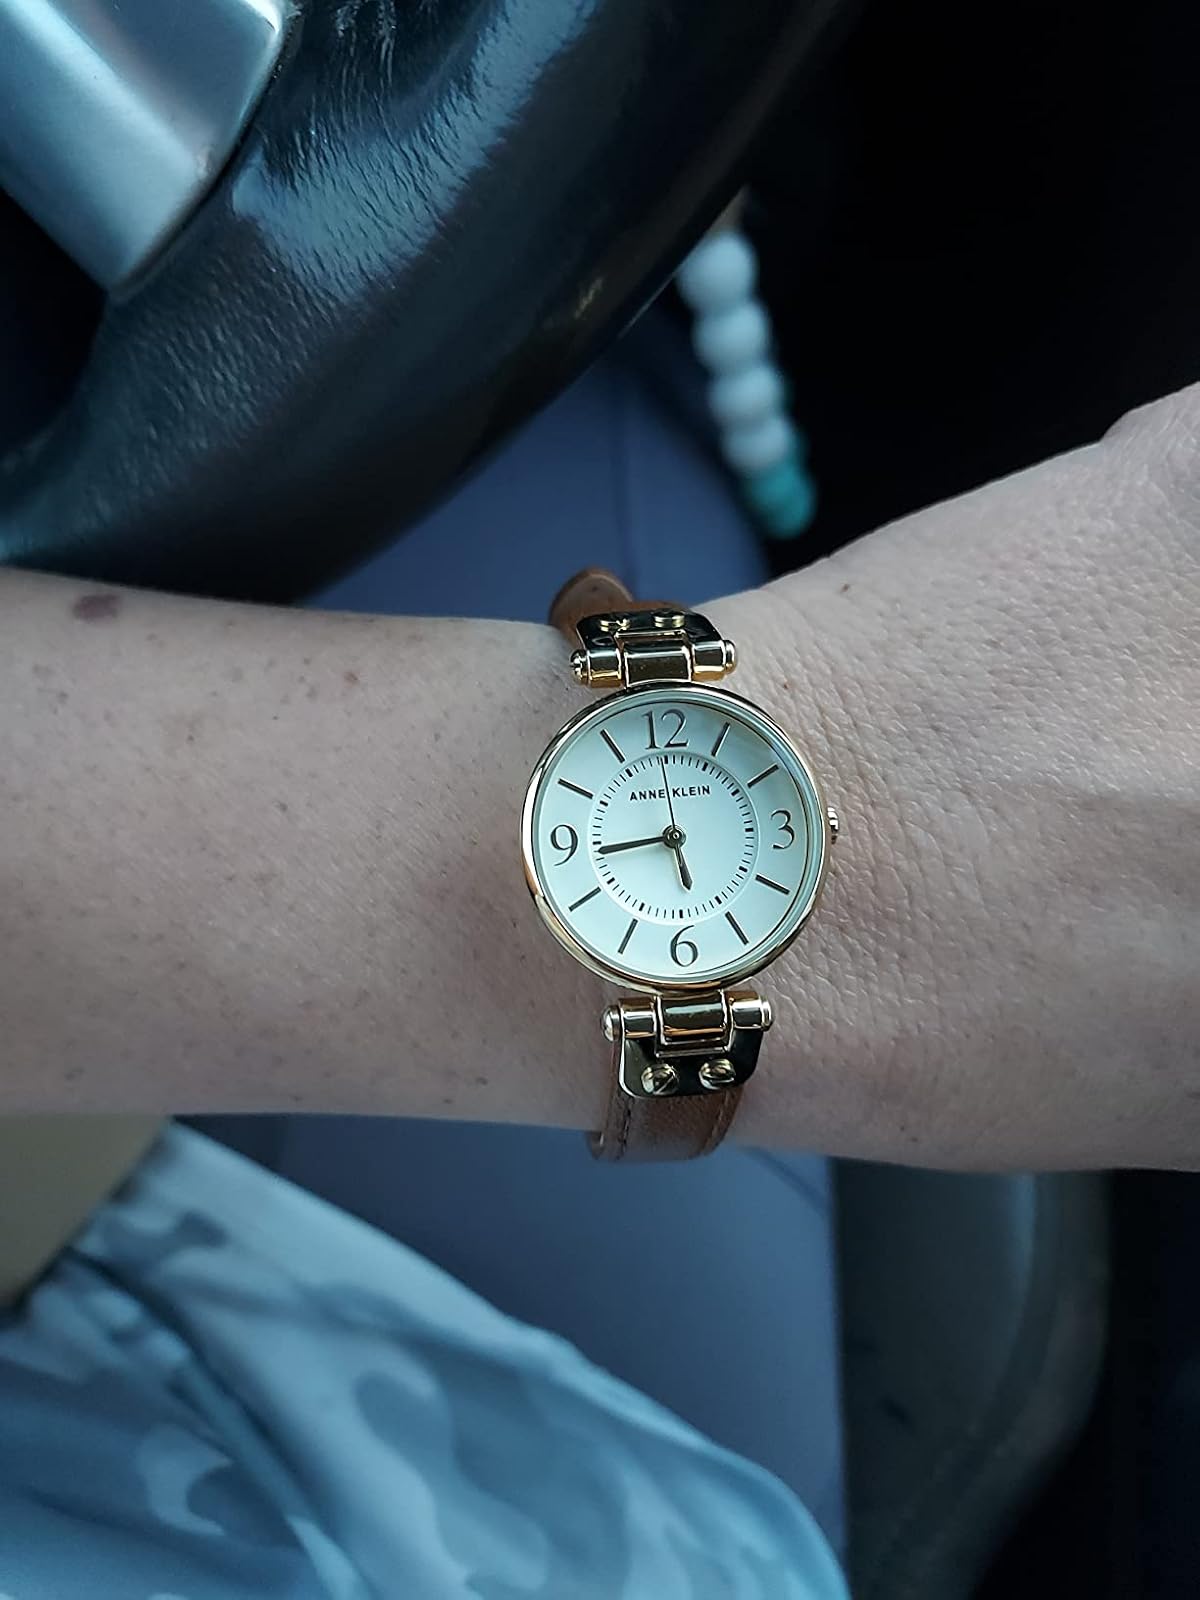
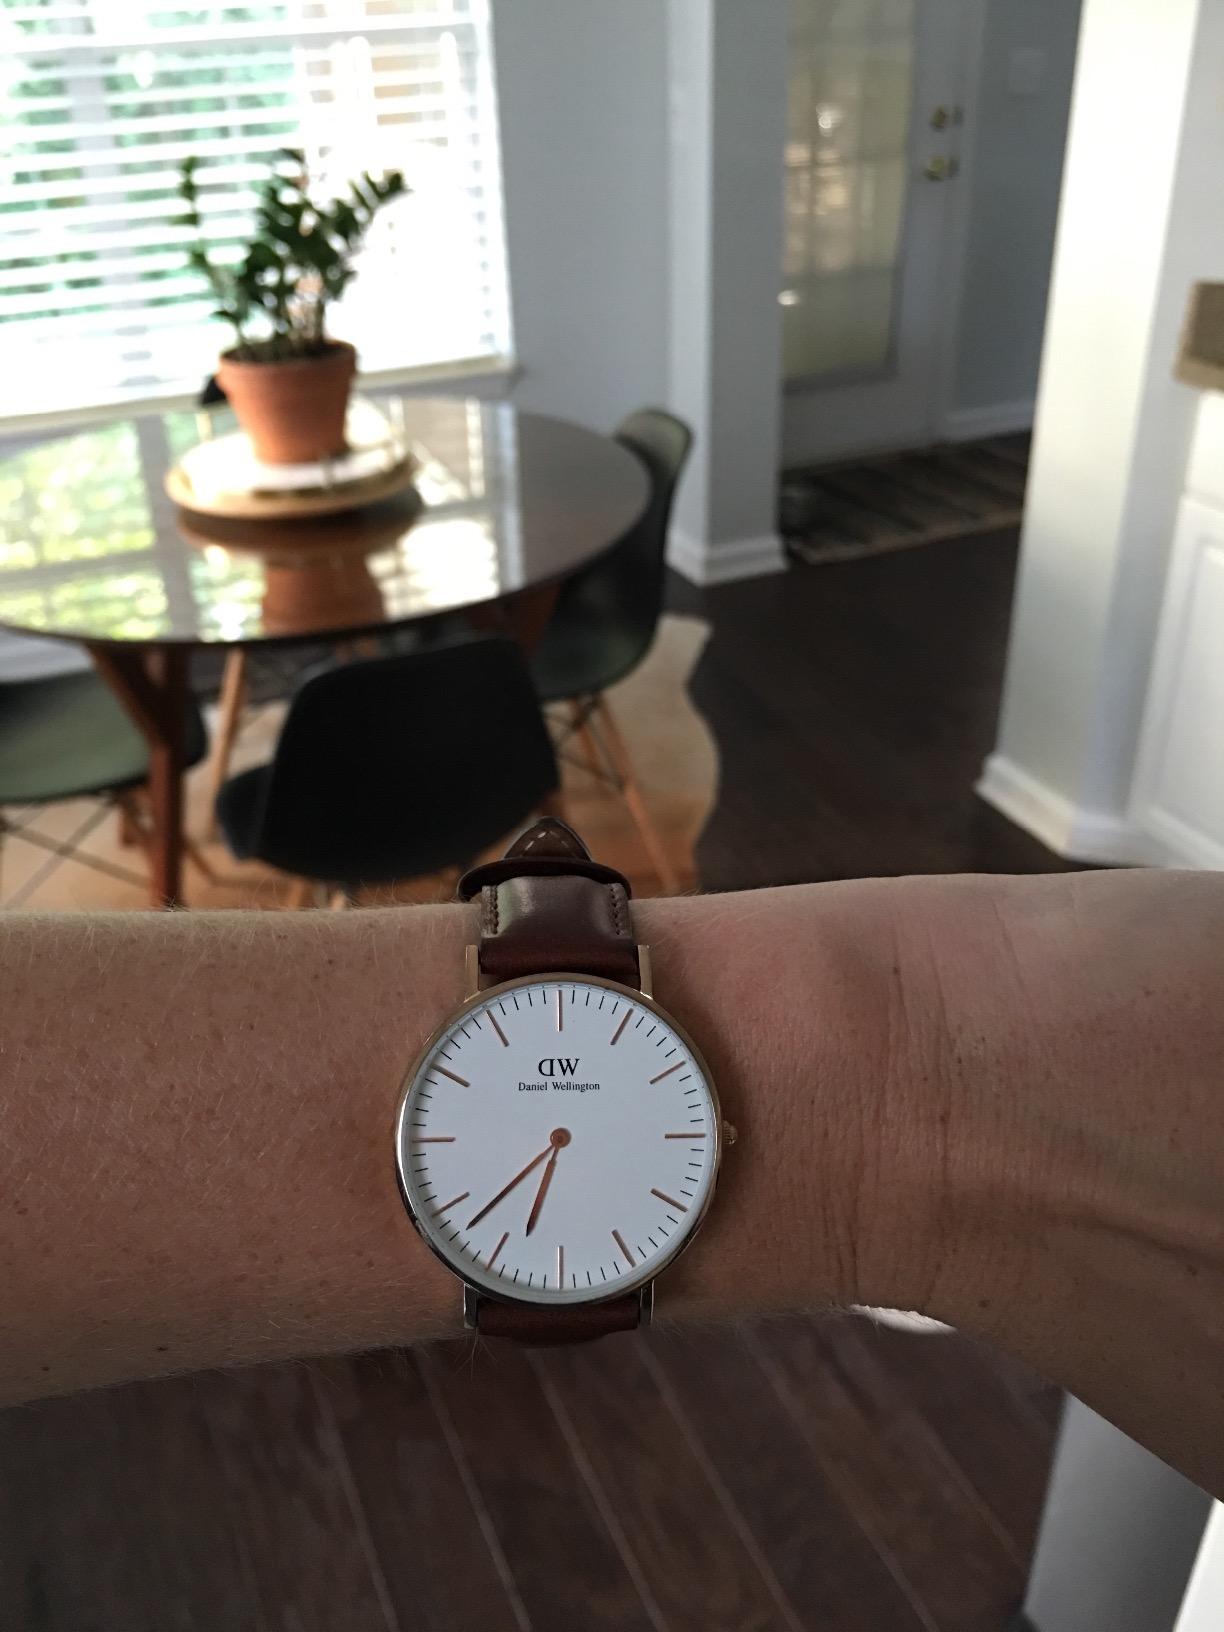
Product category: accessories_watch
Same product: no